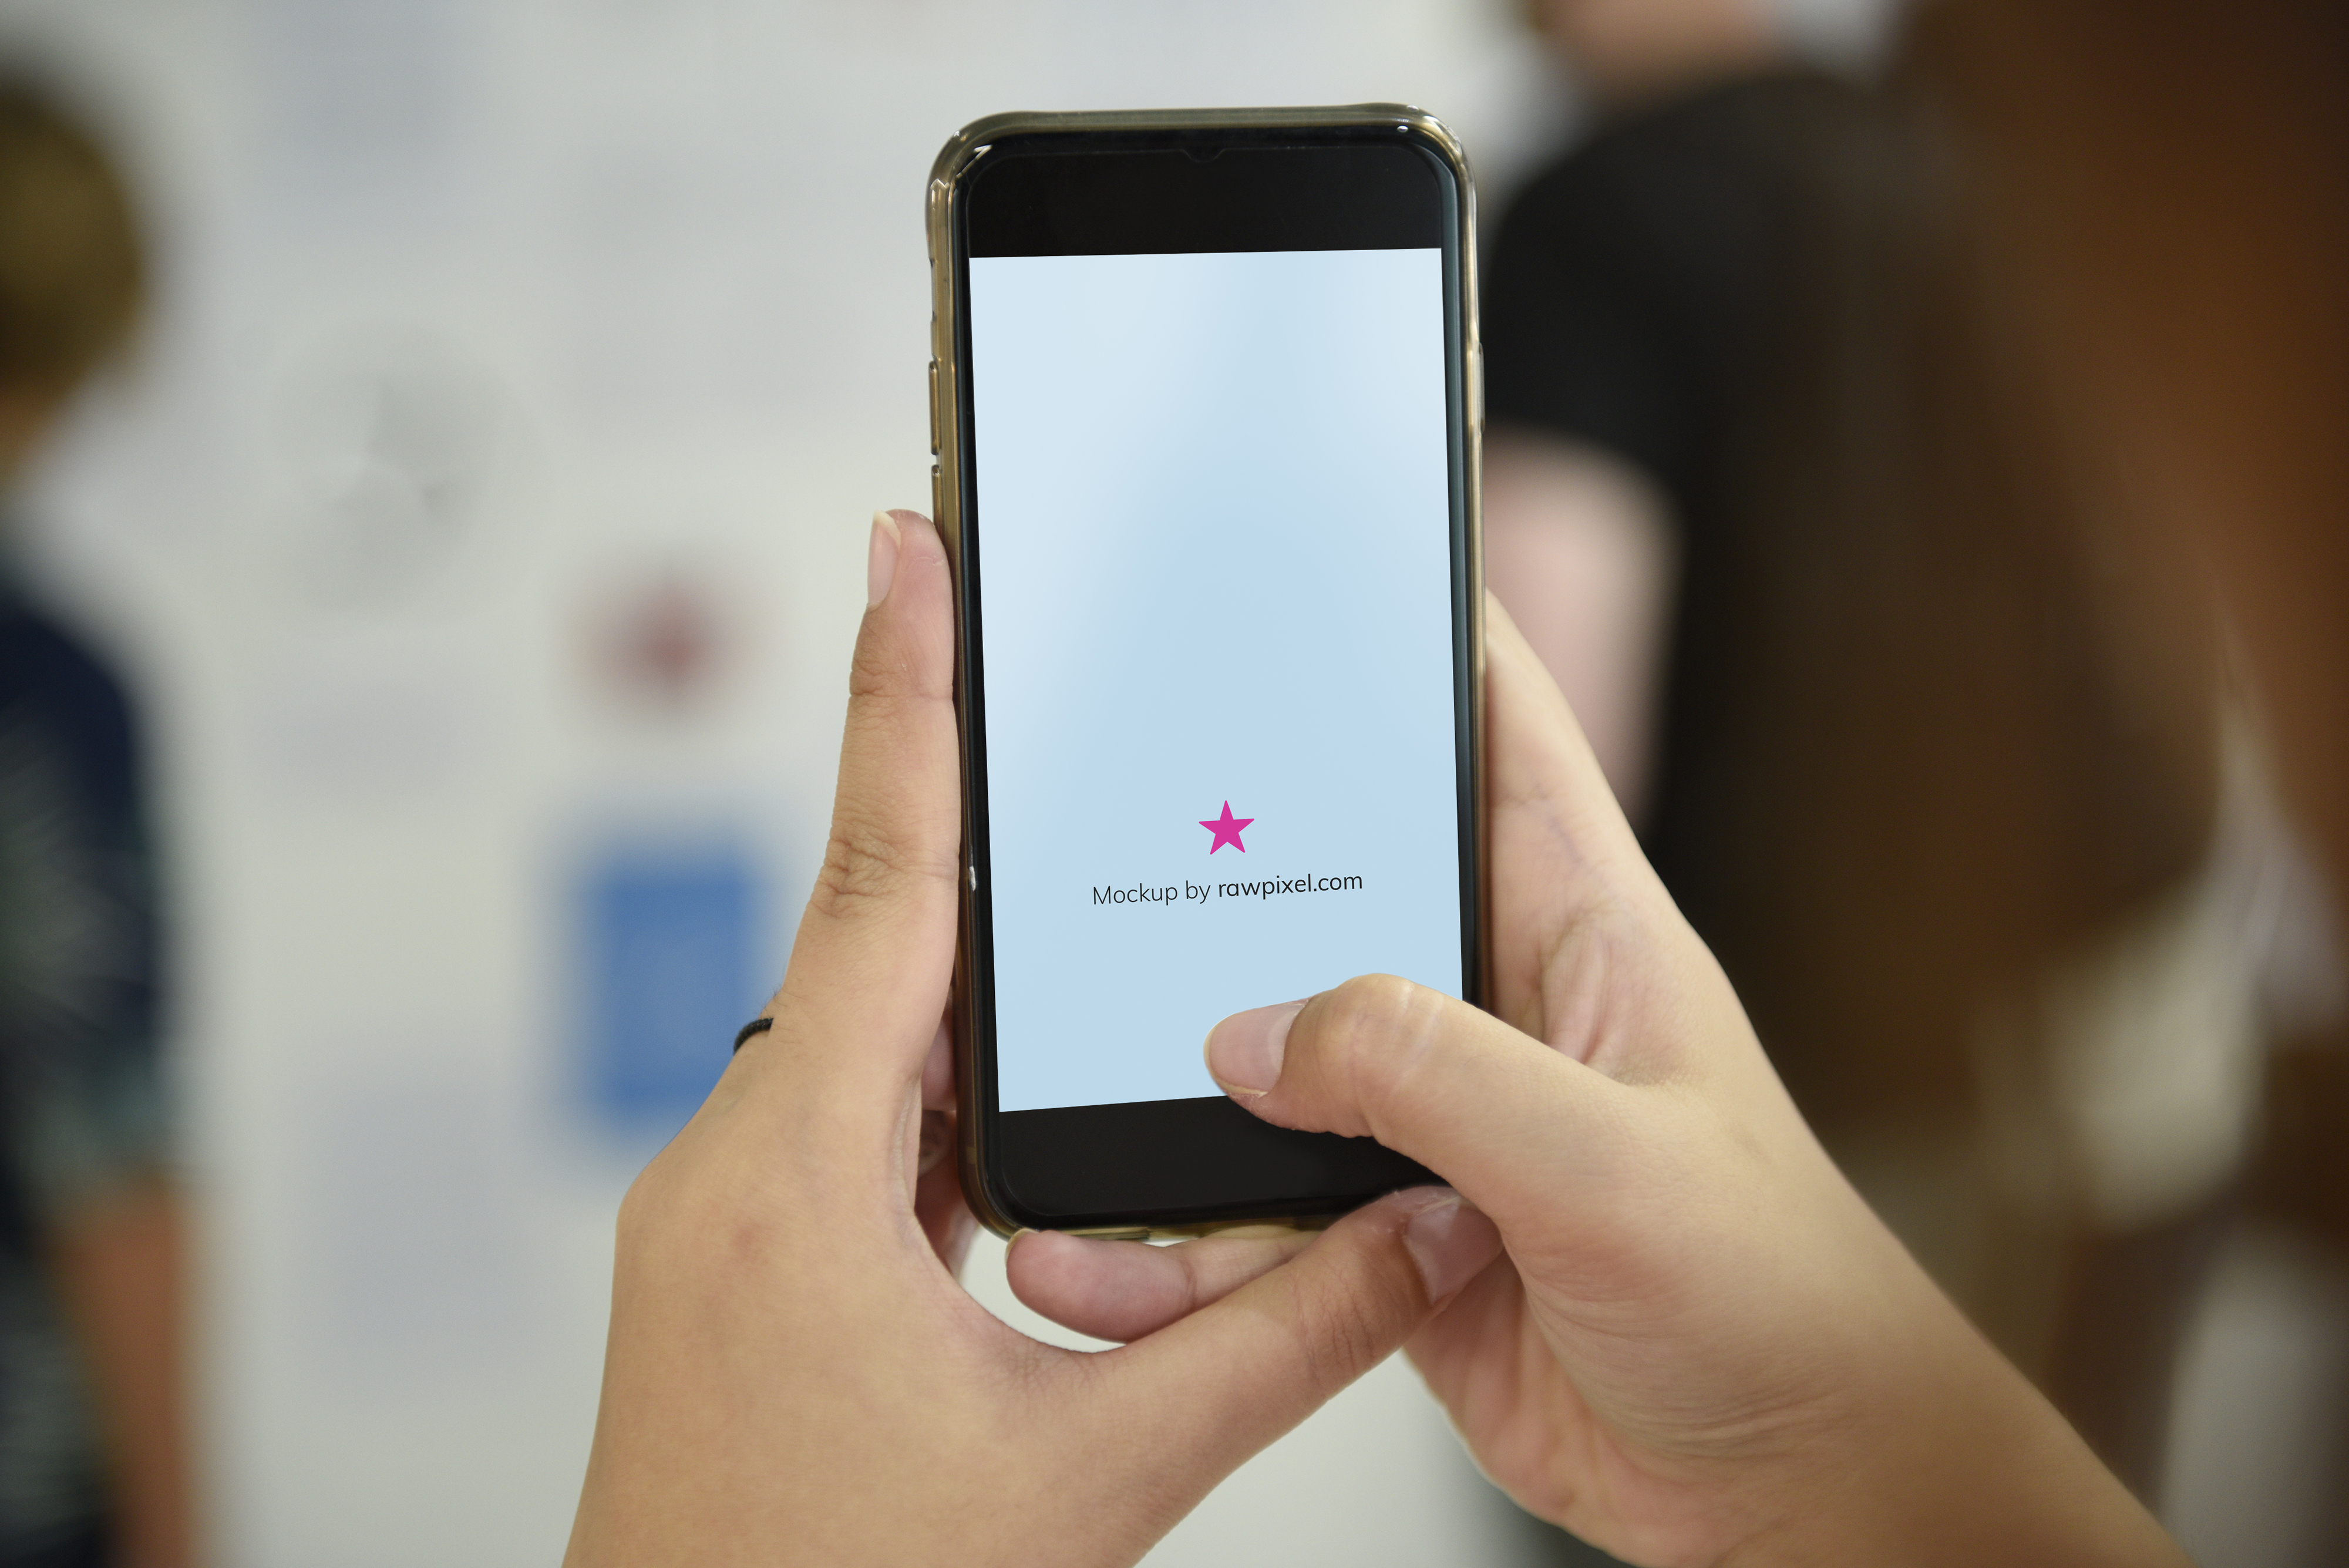
break, business, cellphone, communication, connection, device, digital, digital device, graphic, hands, holding, life, mobile, mobile phone, network, people, person, phone, photo, relax, screen, show, technology, use, using, communication device, gadget, electronic device, smartphone, cellular network, feature phone, portable communications device, finger, telephone, mobile device, nail